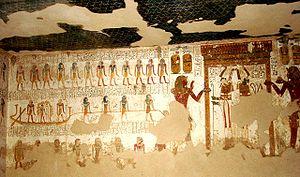
Situé dans la vallée des rois, dans la nécropole thébaine sur la rive ouest du Nil face à Louxor, KV 8 est le tombeau du pharaon Mérenptah de la XIXᵉ dynastie. C'est un tombeau situé au centre de l'oued principal de la vallée. KV8 est l'une des nombreuses tombes de la vallée à avoir été endommagées par les inondations. De nombreuses scènes ont été détruites à l'exception du haut des murs et du plafond de la chambre funéraire.
Mérenptah est le quatrième pharaon de la XIXᵉ dynastie.